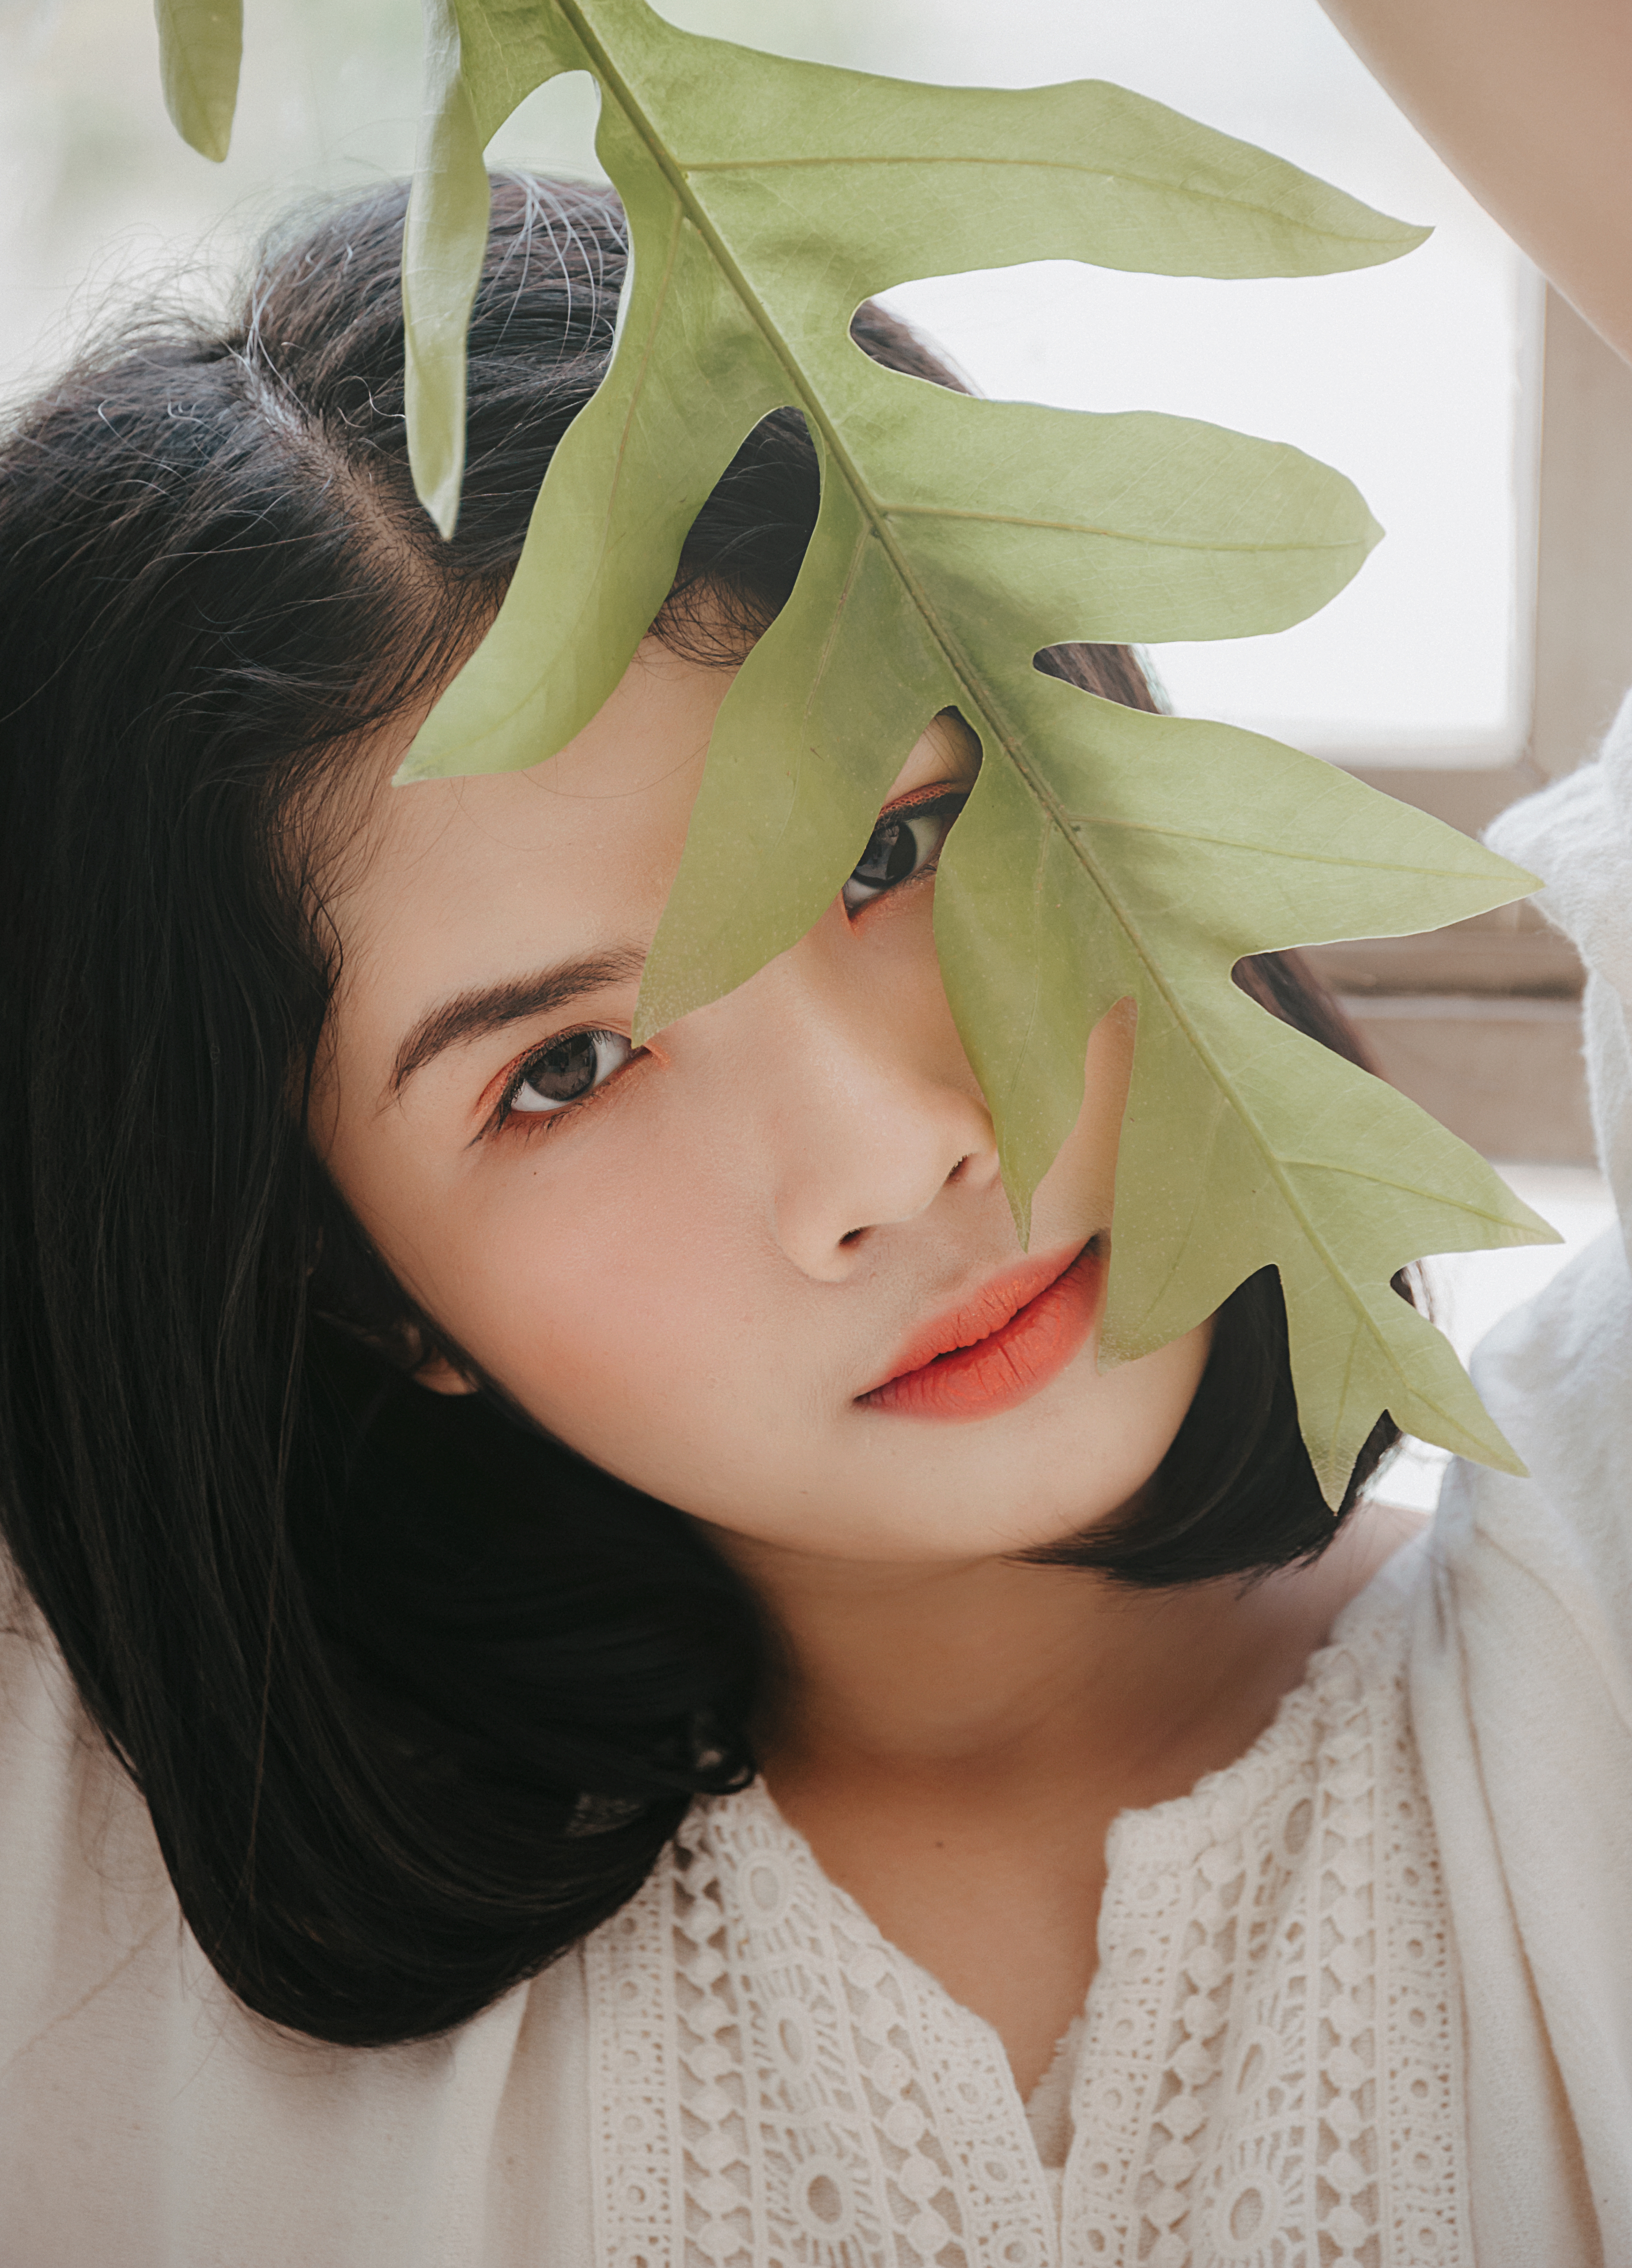
love, cute, portrait, beautiful, happy, girl, beauty, skin, human hair color, eyebrow, black hair, brown hair, eyelash, hair coloring, model, photo shoot, lip